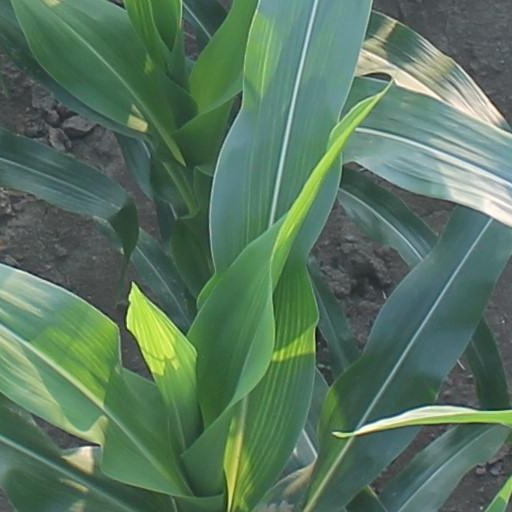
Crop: maize; corn